Hypsizygus ulmarius

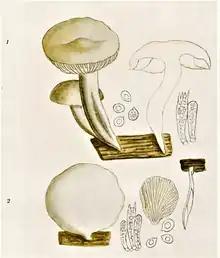
Artistic drawing of (1) "Hypsizygus ulmarius" and (2) "Pleurocybella porrigens."

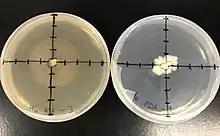
"H. ulmarius" cultured on hay-infused agar (left) and potato dextrose agar (right) after five days of growth at room temperature

Cultures of this species are known to produce both sexual and asexual spores. The asexual arthrospores may be mono- or multinucleate. There is conflicting data on the size of the sexual basidiospores of "H. ulmarius", but the original description of the species by Redhead reports that they are usually about 5–7 micrometers in diameter. Their shape is subglobose to ellipsoidal. The spore print of this species is white to pale cream.